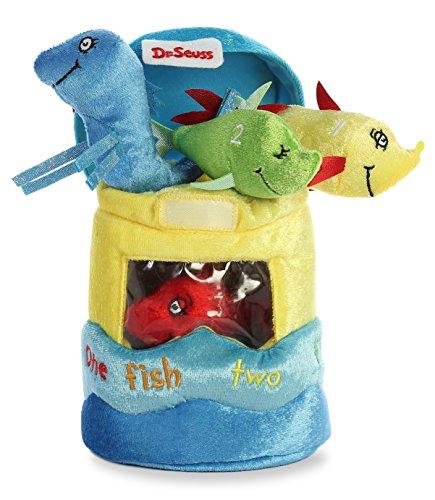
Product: Aurora World 15919 8" Dr. Seuss Fish Playset, 8", Red, Blue, Yellow, Green
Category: Toys & Games | Stuffed Animals & Plush Toys | Plush Figures
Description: Based on the original character and illustrations by Dr. Seuss.
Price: $22.39
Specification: ProductDimensions:5.5x5.5x8inches|ItemWeight:3.2ounces|ShippingWeight:3.2ounces(Viewshippingratesandpolicies)|ASIN:B07D3RHCGT|Itemmodelnumber:15919|Manufacturerrecommendedage:36months-11years